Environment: real
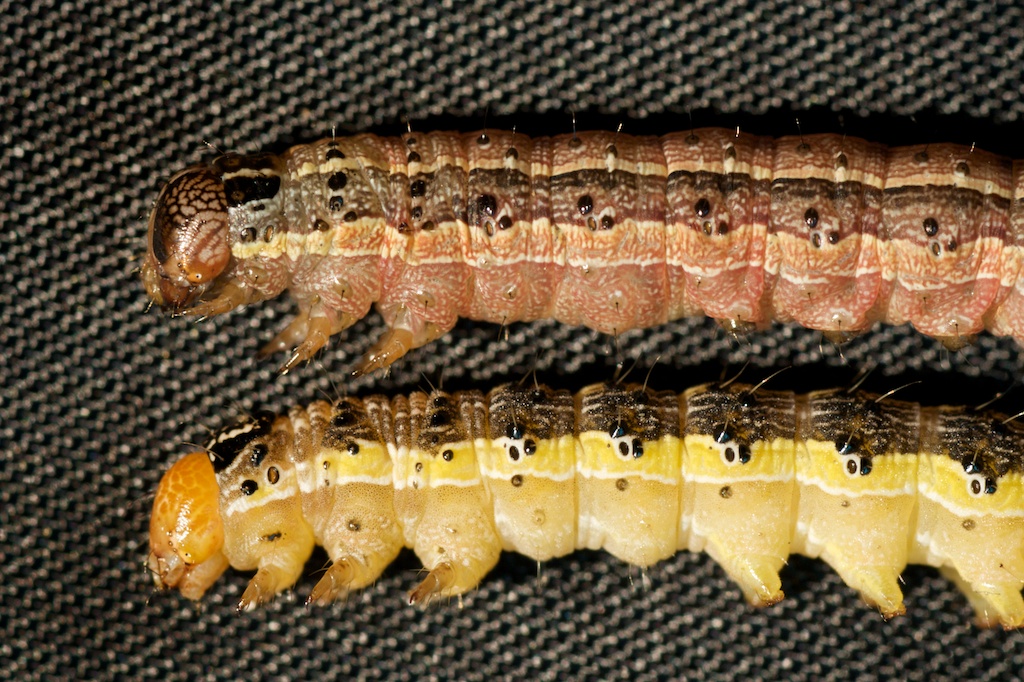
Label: fall_armyworm